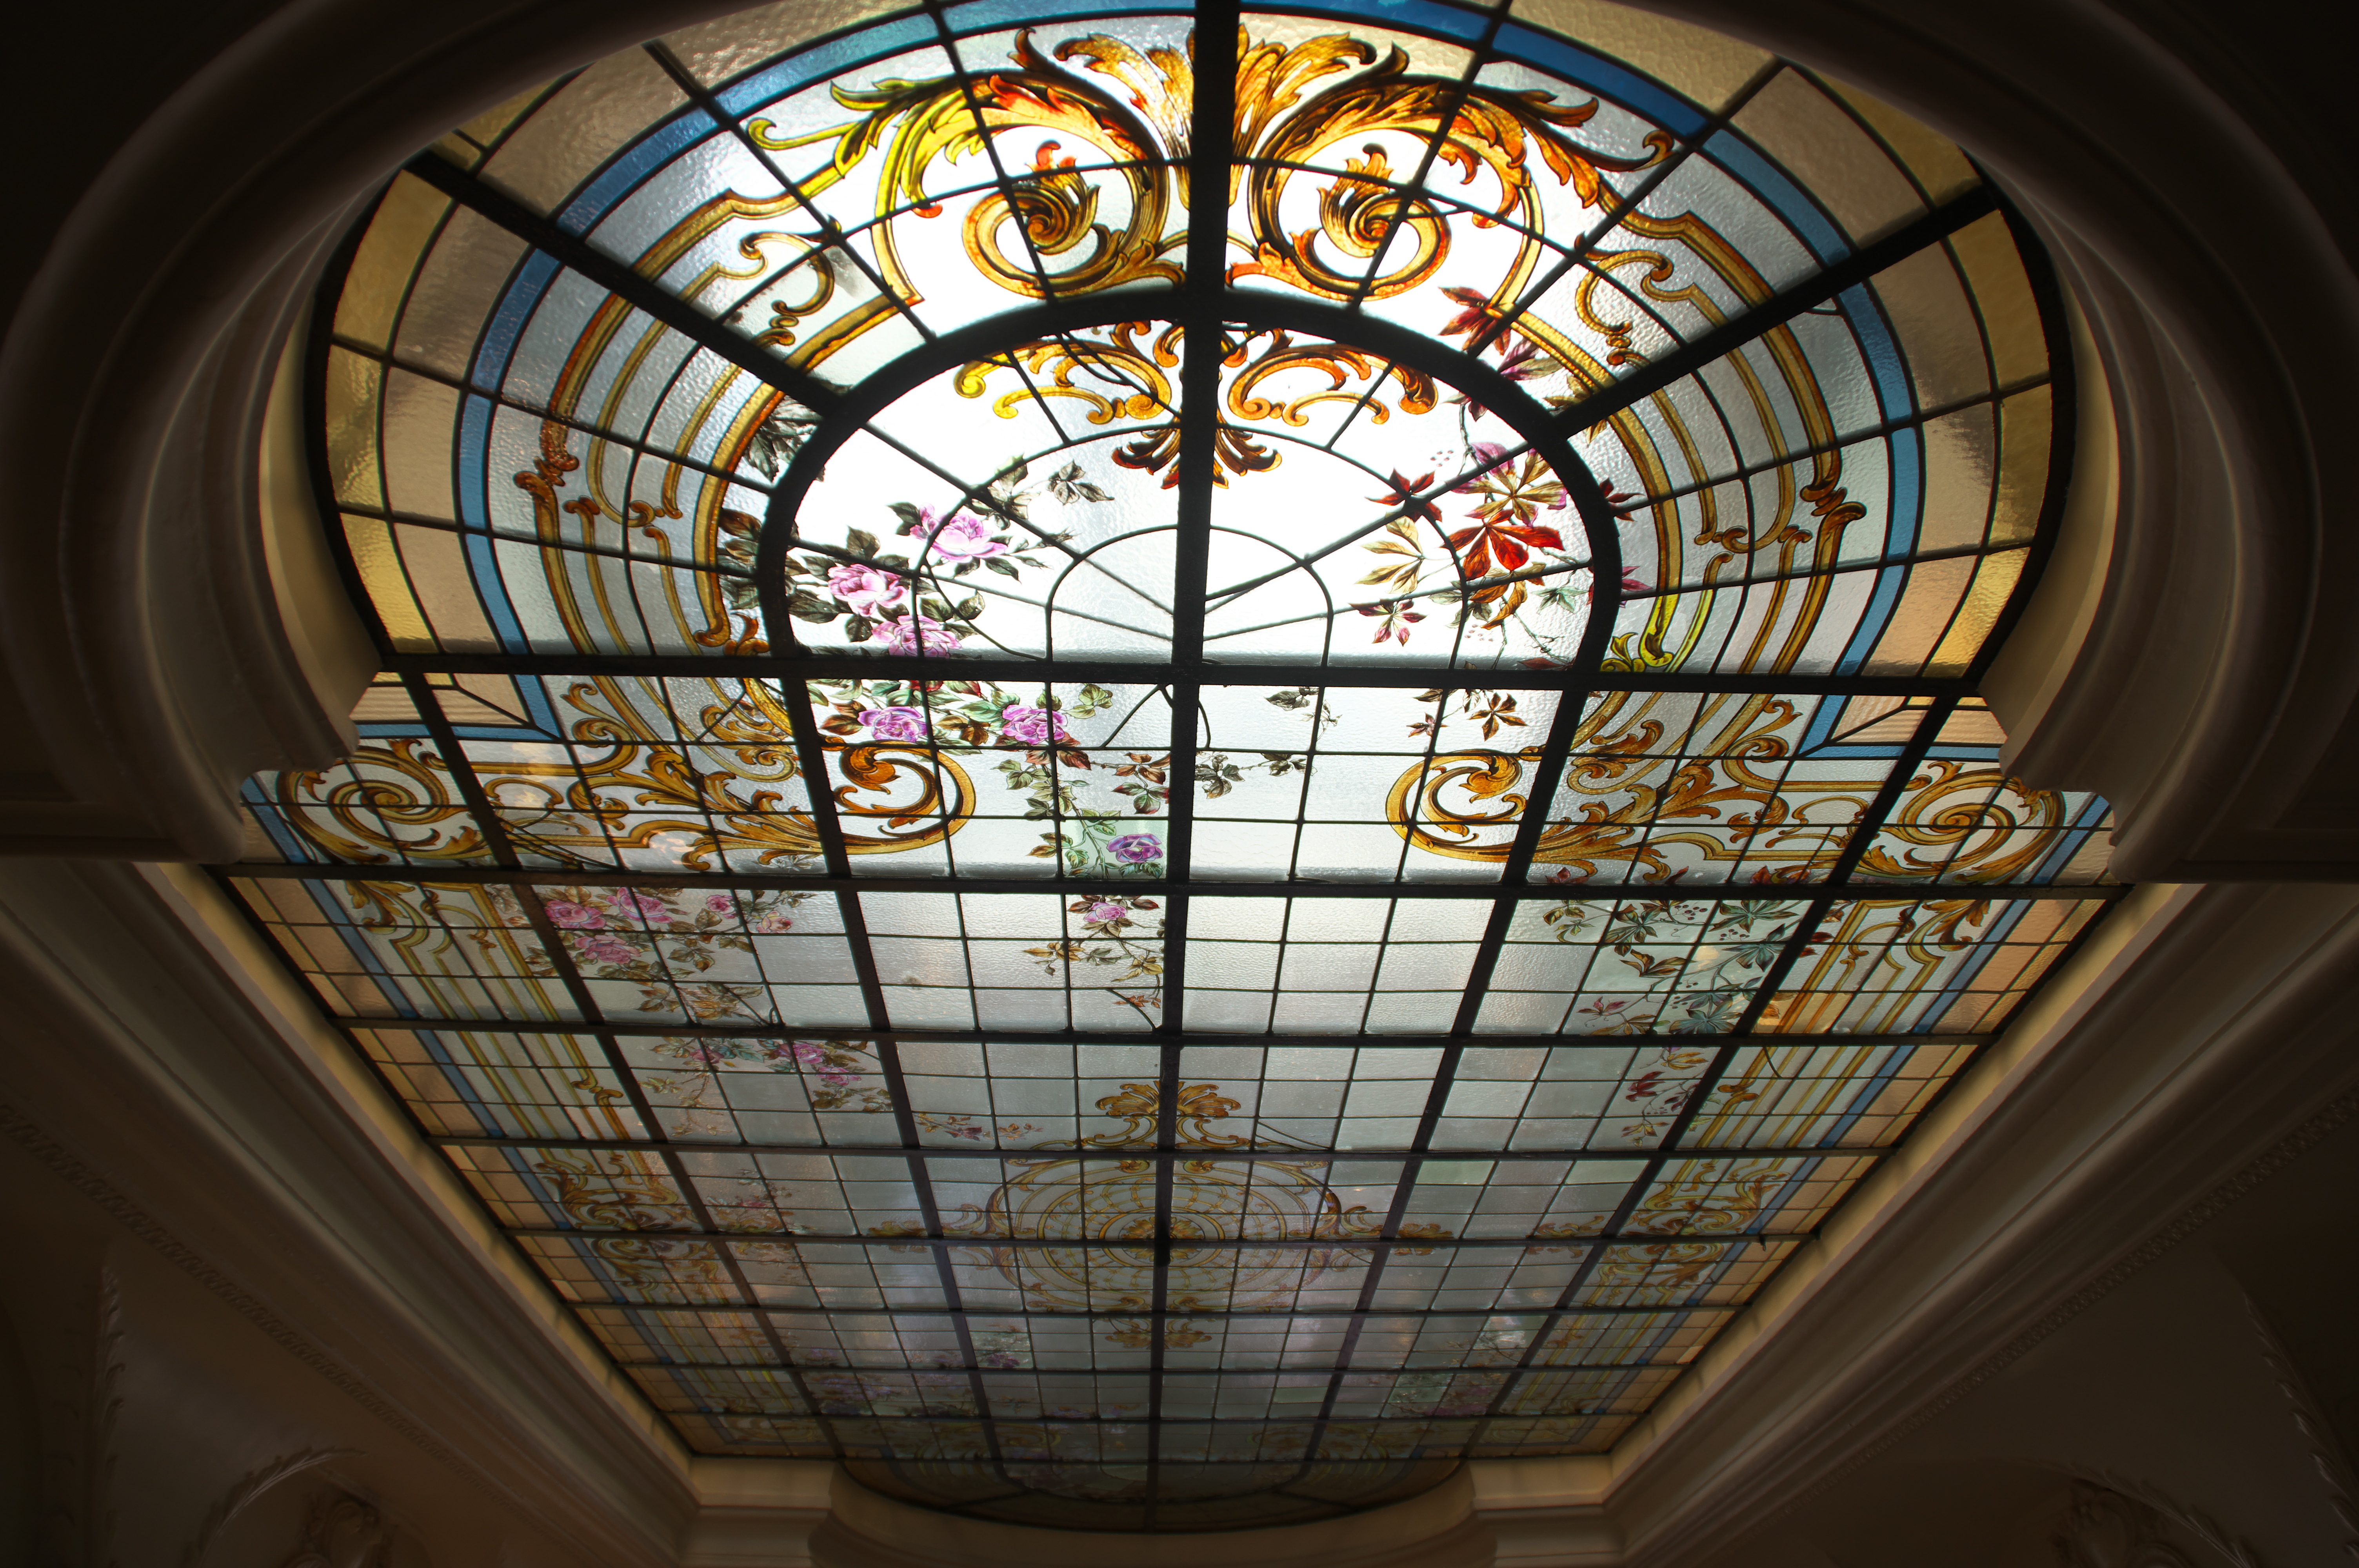
architecture, window, glass, arch, ceiling, material, stained glass, circle, symmetry, dome, stained glass windows, ceiling window, daylighting